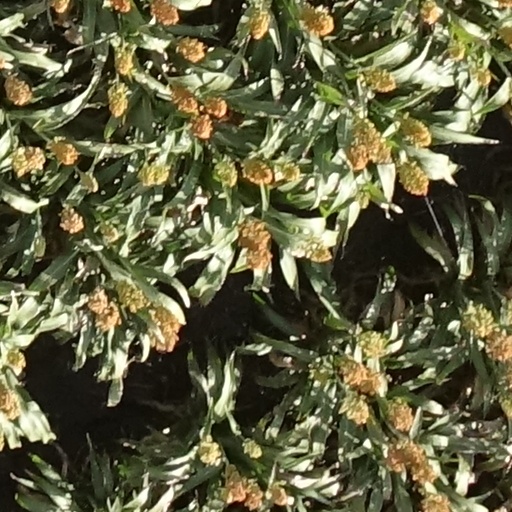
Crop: sorghum